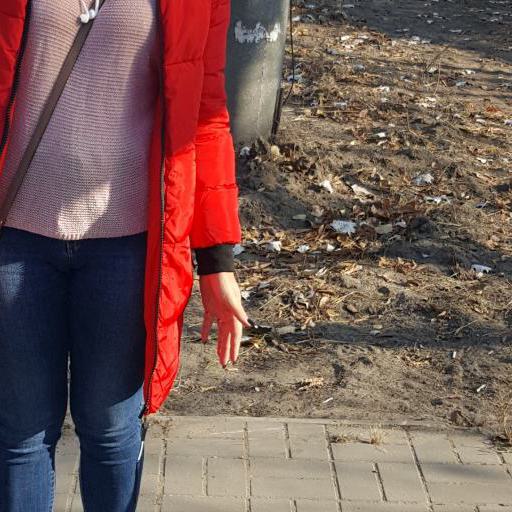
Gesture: no_gesture